Little fresh meat

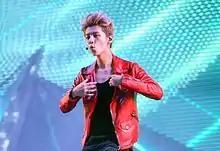
Lu Han, lead actor of "Fighter of the Destiny"

Films featuring "little fresh meat" have done well at the box office, in return for some of these films' low production cost. This is due to the devout fanbase of the stars. In particular, the media coined actor Lu Han's massive influence among his followers as the "Lu Han effect", which helped achieve high ratings for the television drama "Fighter of the Destiny" in spite of poor reviews from critics.